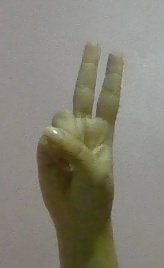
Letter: taa